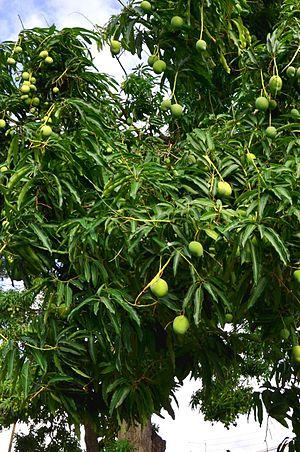
Fruits de manguier en maturation.